Holy Transfiguration of Our Lord Chapel

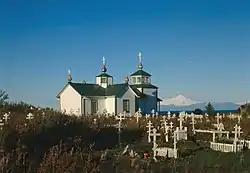

The Holy Transfiguration of Our Lord Chapel is a historic Russian Orthodox church located near Ninilchik, Kenai Peninsula Borough, Alaska, that was built in 1901. It is an approximately roughly cruxiform-shaped building, mainly designed by Alexi Andreev Oskolkoff who came from Sitka to supervise the building's construction. The 1901 church replaced an older church built near Ninilchik village's 1846 founding. As of 1977, the church competed only with a largely altered schoolhouse as an artifact of past Russian associations to the community.